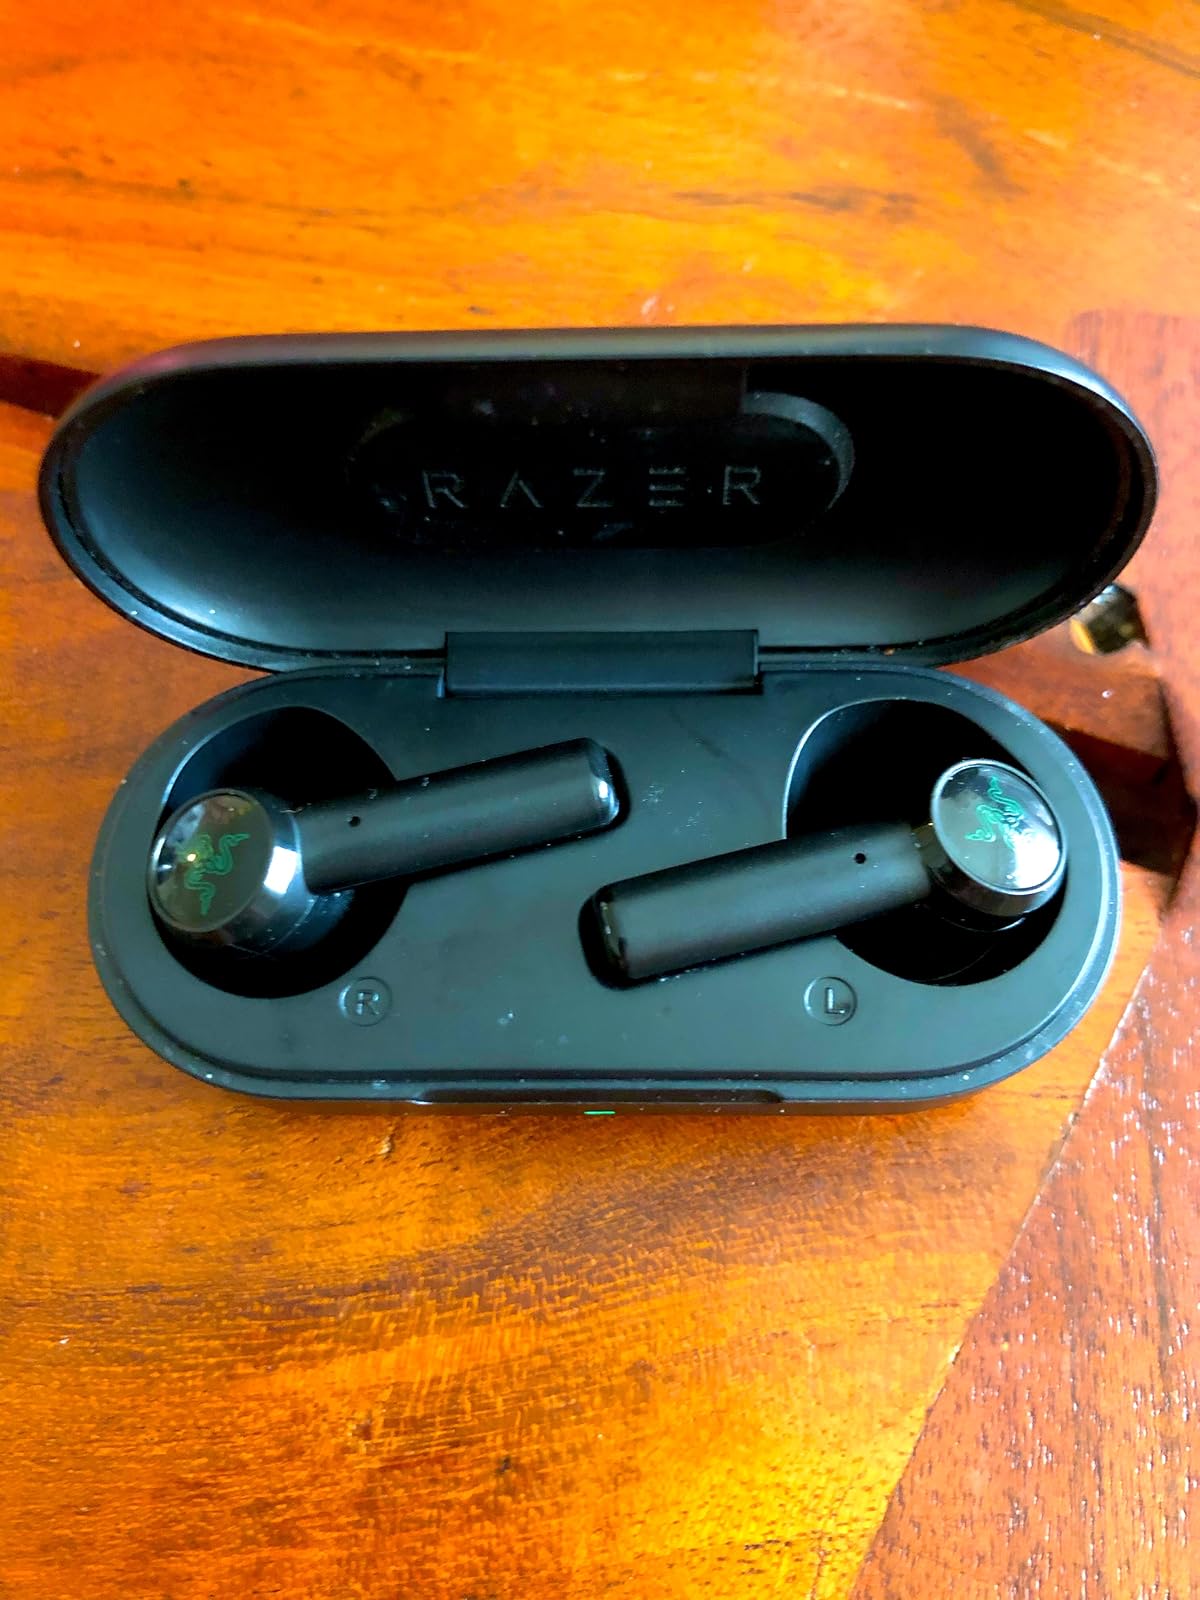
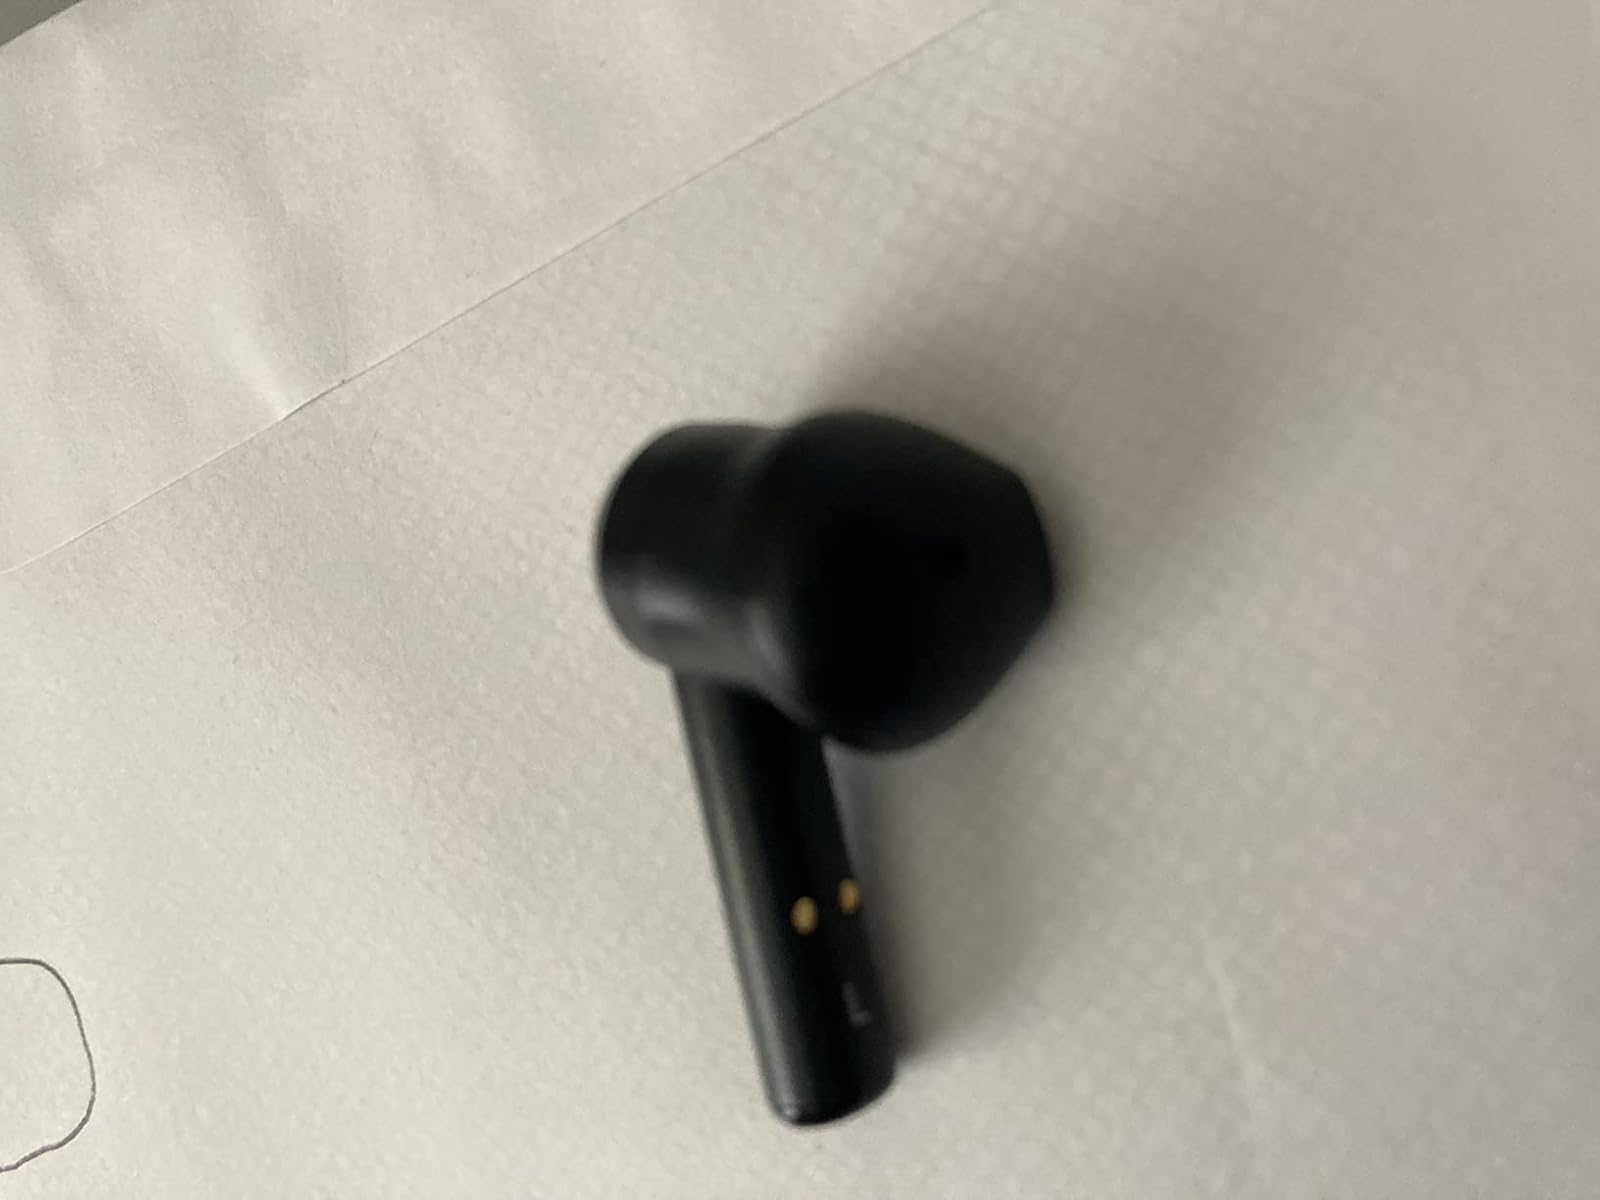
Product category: earbuds
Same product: yes